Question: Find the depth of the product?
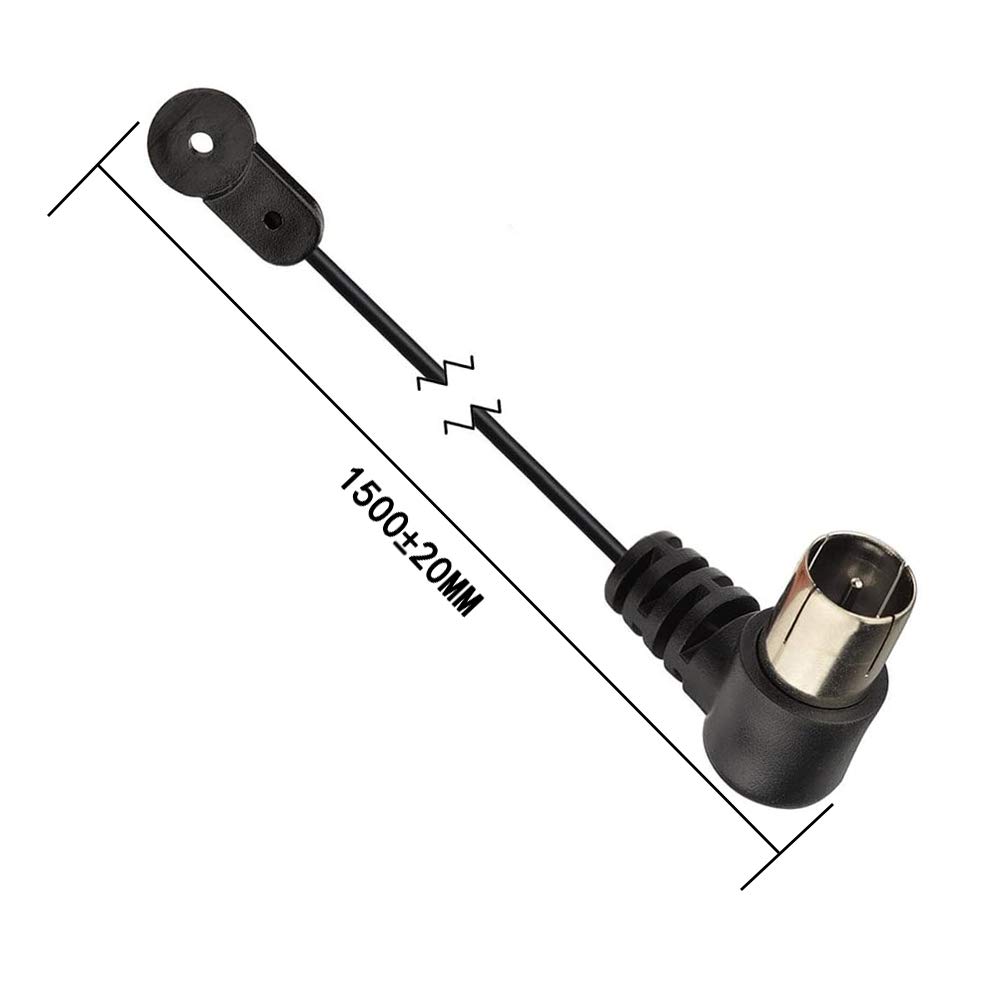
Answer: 20.0 millimetre